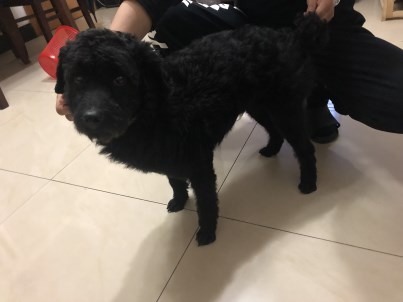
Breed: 2925-n000114-toy_poodle